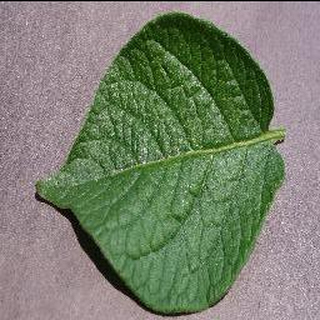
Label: healthy_potato